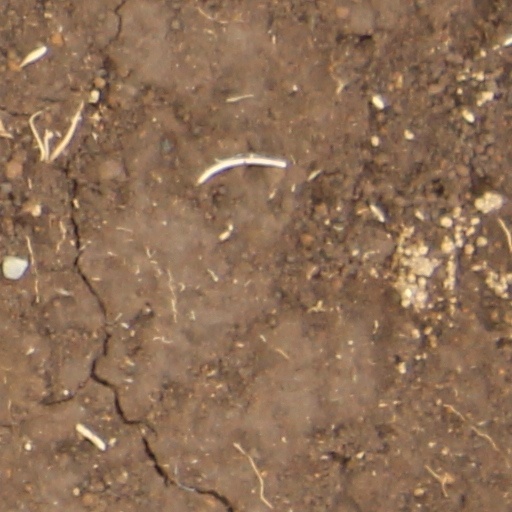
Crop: wheat